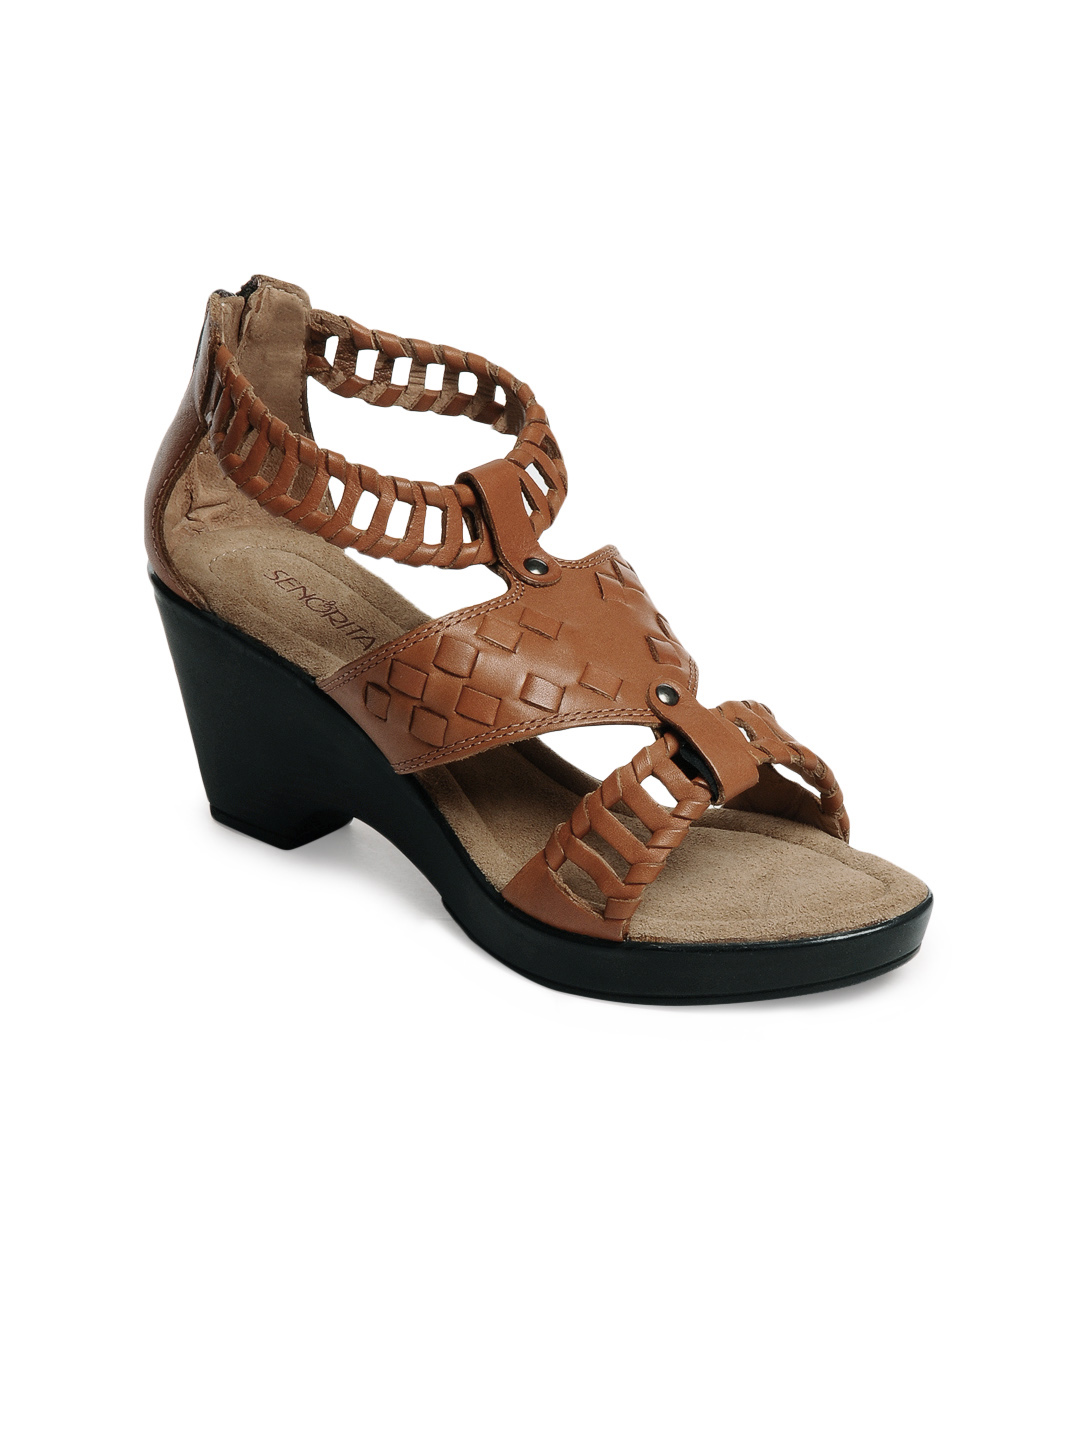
Senorita Women Brown Heels
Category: Footwear / Shoes / Heels
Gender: Women
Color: Brown
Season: Summer 2012
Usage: Casual